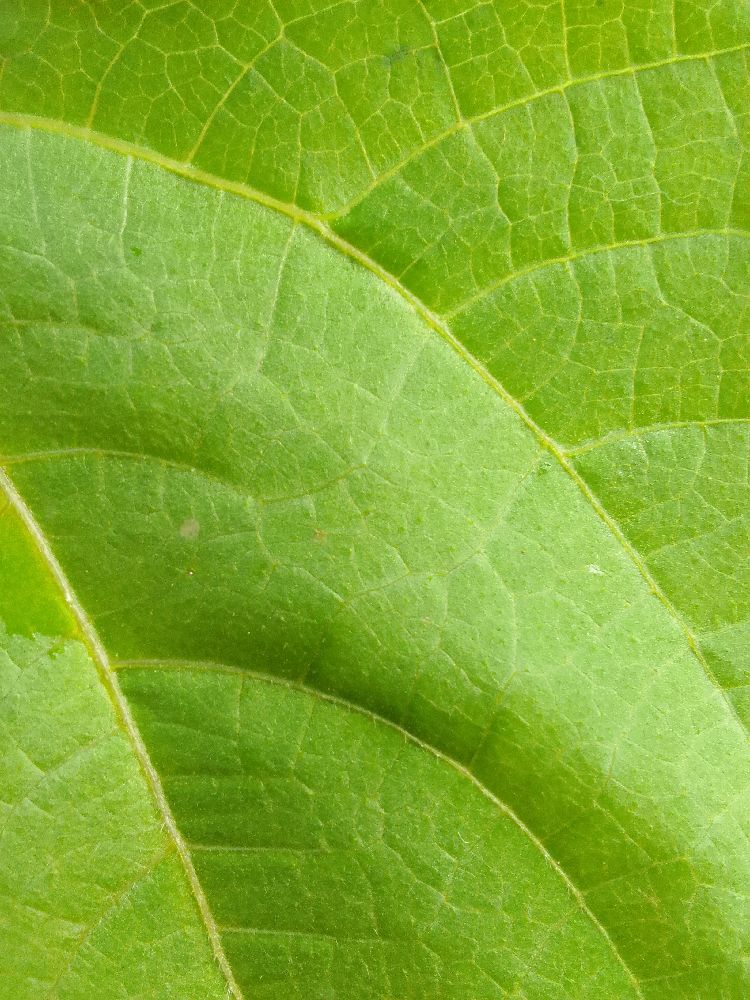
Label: healthy